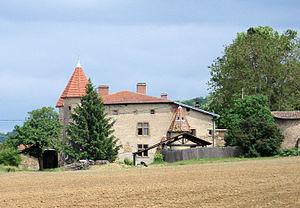
Anneyron est une commune française située dans le département de la Drôme en région Auvergne-Rhône-Alpes.
La liste des châteaux de la Drôme recense de manière non exhaustive les mottes castales ou château de terre, les châteaux, château fort ou château de plaisance, les châteaux viticoles, les maisons fortes, les manoirs, situés dans le département français de la Drôme. Il est fait état des inscriptions et classements au titre des monuments historiques.